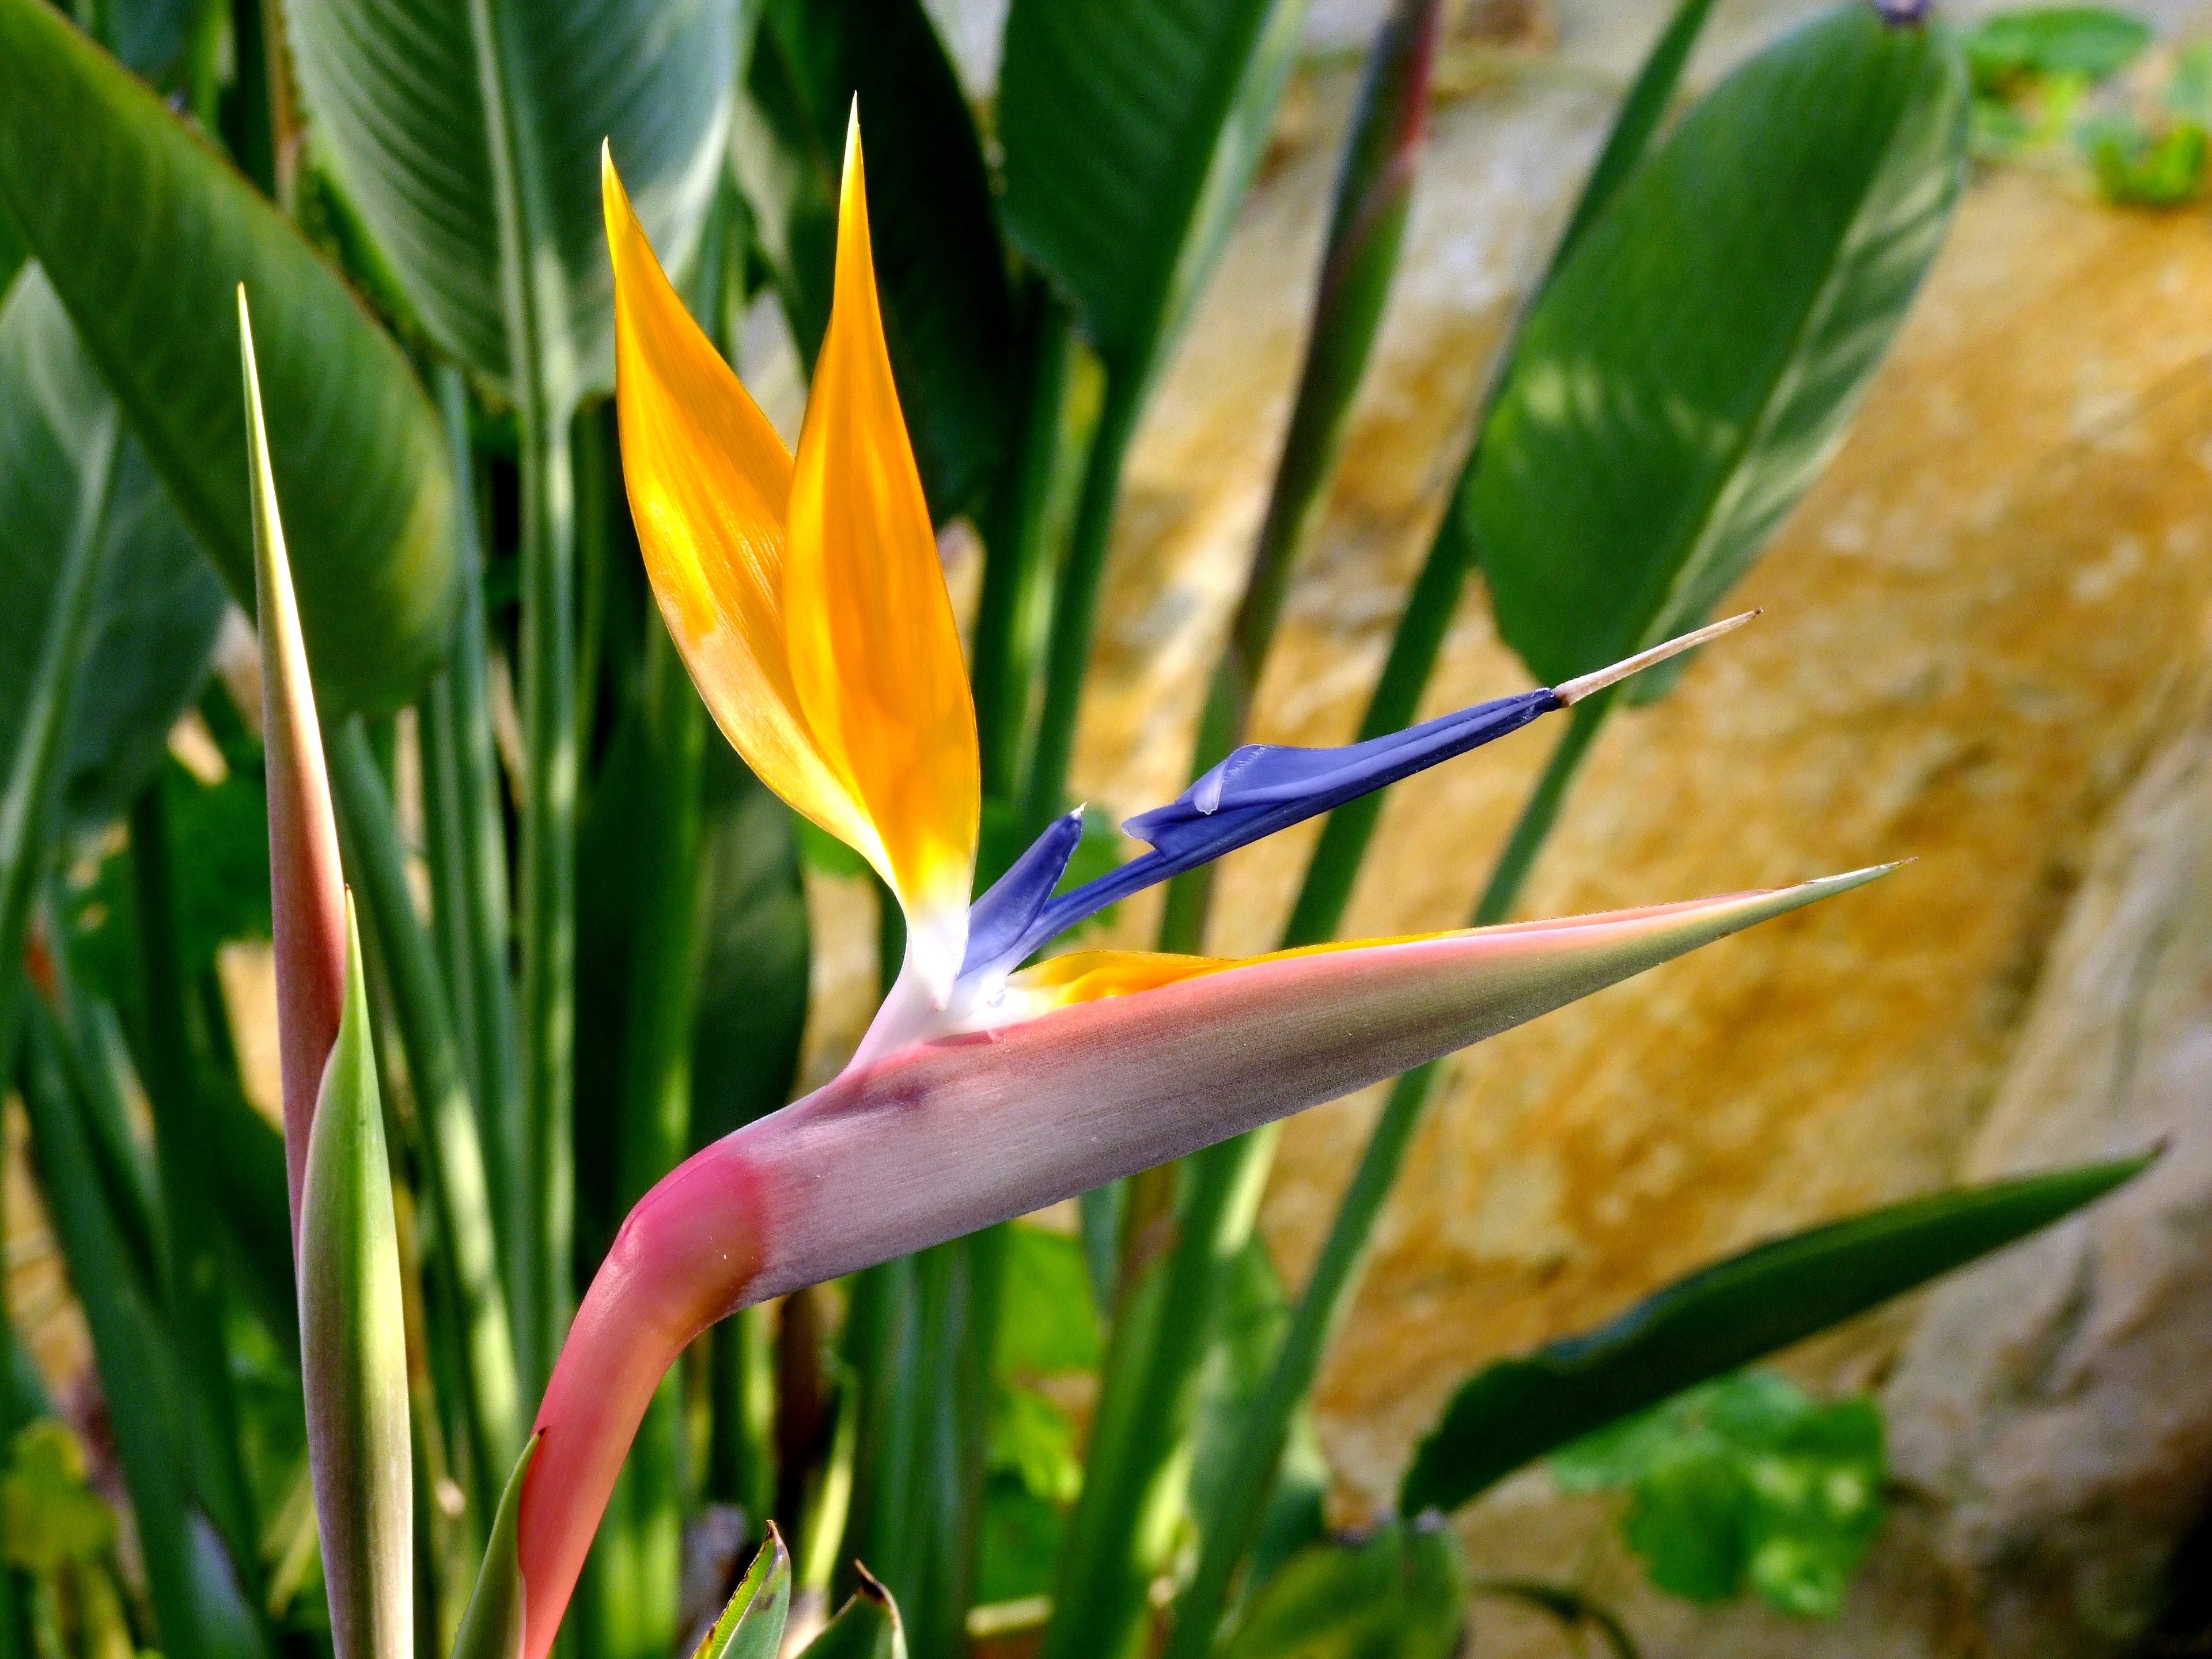
nature, grass, plant, meadow, sunlight, leaf, flower, spring, green, botany, yellow, garden, flora, greenhouse, wildflower, flowers, germany, botanical garden, exotic, macro photography, strelitzia, dusseldorf, bird of paradise flower, flowering plant, caudata, bird of paradise, strelicia, grass family, land plant, bird flower